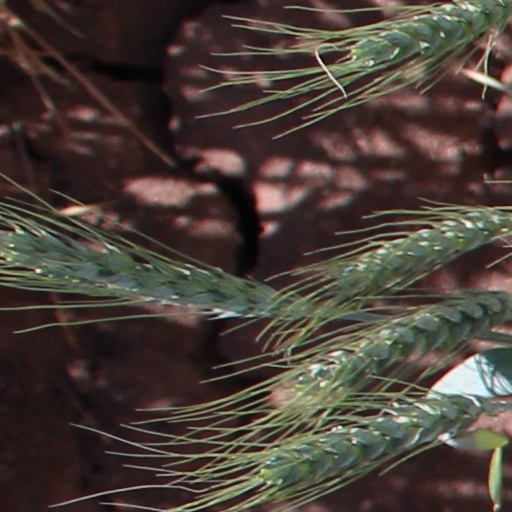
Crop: wheat